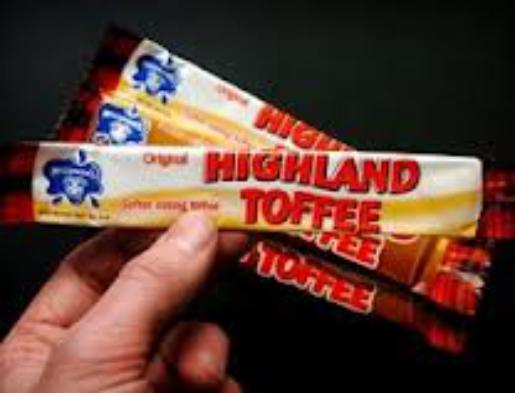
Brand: Highland Toffee
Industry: Food